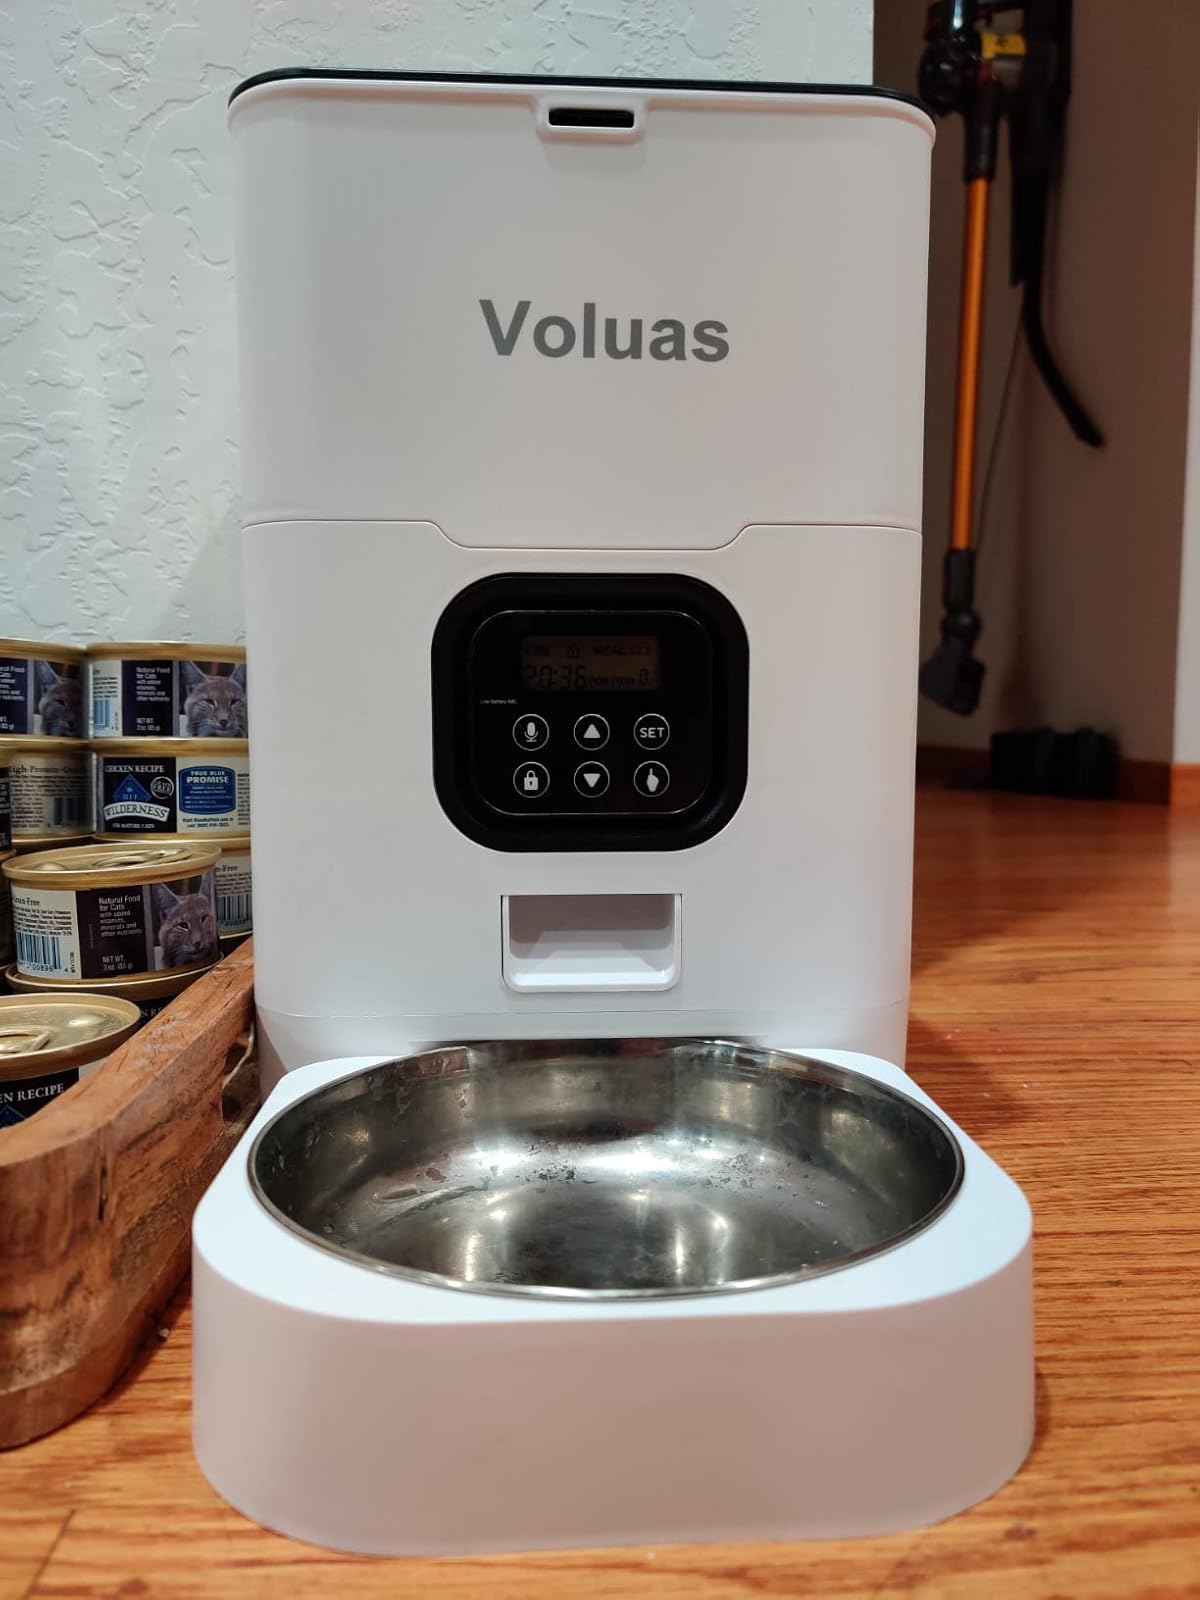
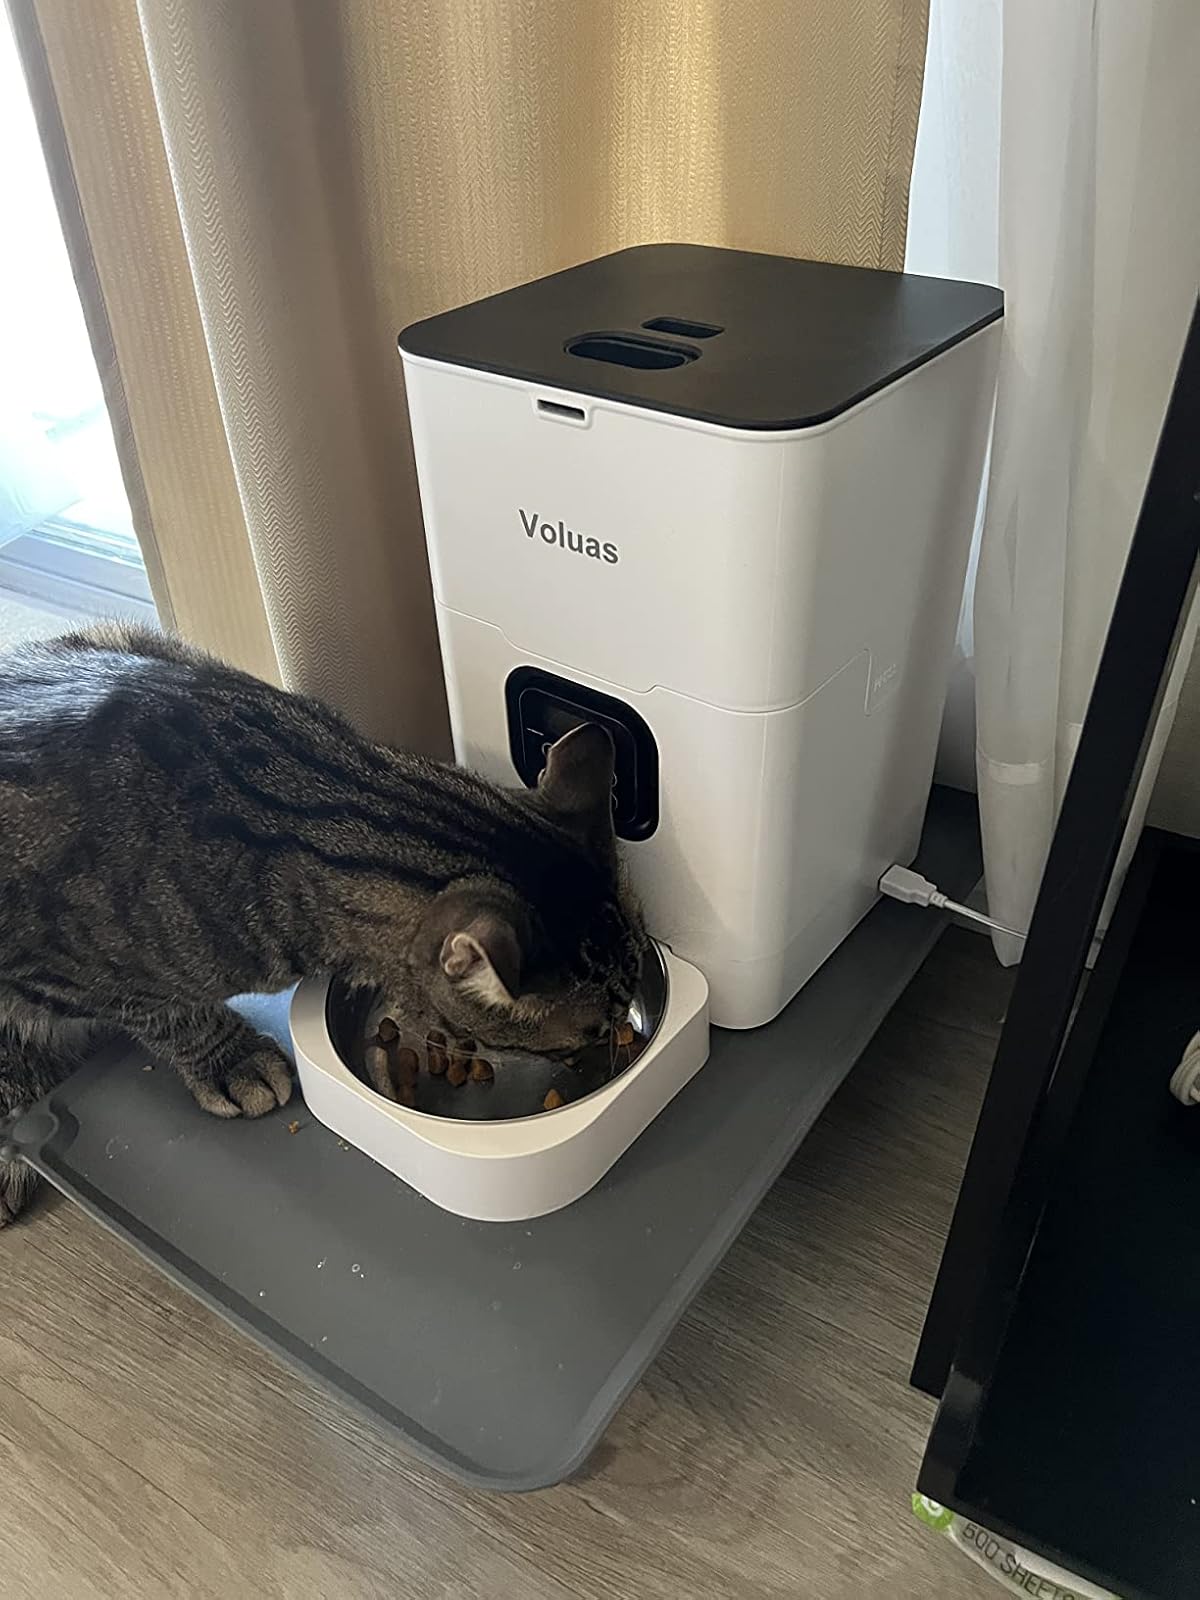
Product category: items_feeder
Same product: yes